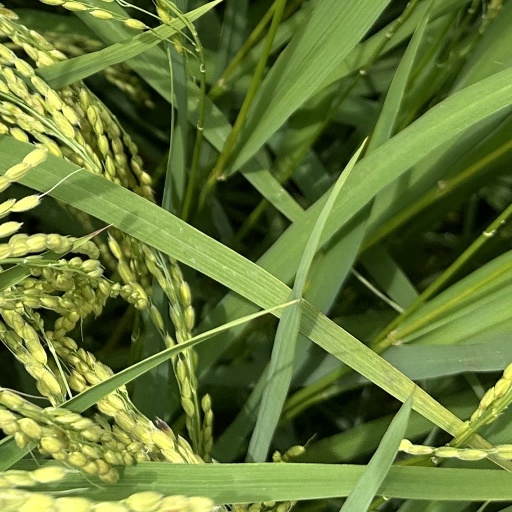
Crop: rice